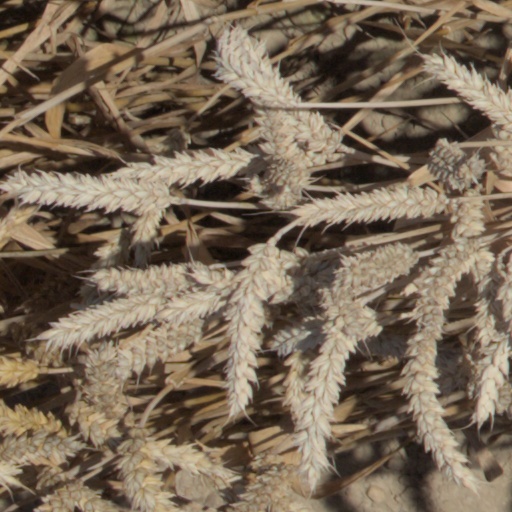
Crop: wheat